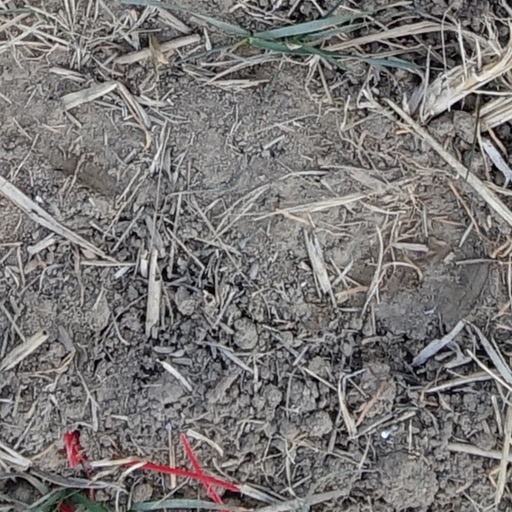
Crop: wheat